Fergus of Galloway

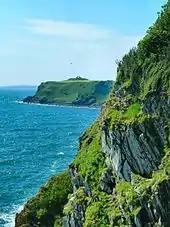
The ruinous castle of Cruggleton from a distance. This fortress was an ancient Gallovidian power centre, and the castle itself may have been built by Fergus's grandson, Roland fitz Uhtred.

Fergus's familial origins are unknown. He is not accorded a patronym in contemporary sources, and his later descendants are traced no further than him in their charters. The fact that he tends to be styled "of Galloway" in contemporary sources suggests that he was the head of the most important family in the region. Such appears to have been the case with Fergus's contemporary Freskin, a significant settler in Moray, who was styled "de Moravia".